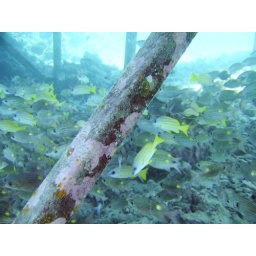
A school of fish congregating under a jetty. Taken whilst snorkelling, Mirihi island house reef, South Ari Atoll, Maldives.